Park West, Dublin

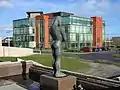
Building and sculpture in Park West business park

Park West is a large business park within west Dublin, Ireland. Over 300 companies, with more than 10,000 employees, are based in the business park. The area also contains some residential development.